Freeze brand

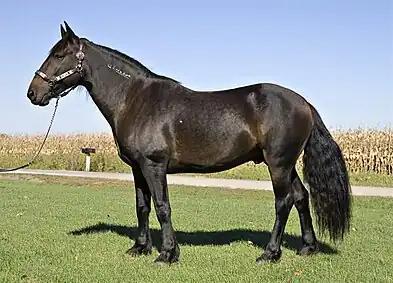

Freeze branding can permanently alter the color of a mammal's coat, leaving the branded area white for the rest of its life. This is ultimately caused by the formation of ice crystals within melanocytes, the cells that normally coat the hair shaft with pigment as the growth root pushes the hair out of the follicle. This ice physically disrupts the microtubules along which melanin granules are transported from within the cell to its membrane, where they normally undergo exocytosis. That cellular machinery is permanently damaged after the cells thaw, preventing the surviving melanocytes from ever again secreting melanin. Most melanocytes rapidly fall into apoptosis and fail to regenerate.